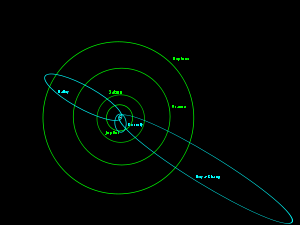
La comète Ikeya–Zhang est une comète périodique qui a été découverte indépendamment par les deux astronomes amateurs chinois Zhang Daqing et japonais Kaoru Ikeya le 1ᵉʳ février 2002.